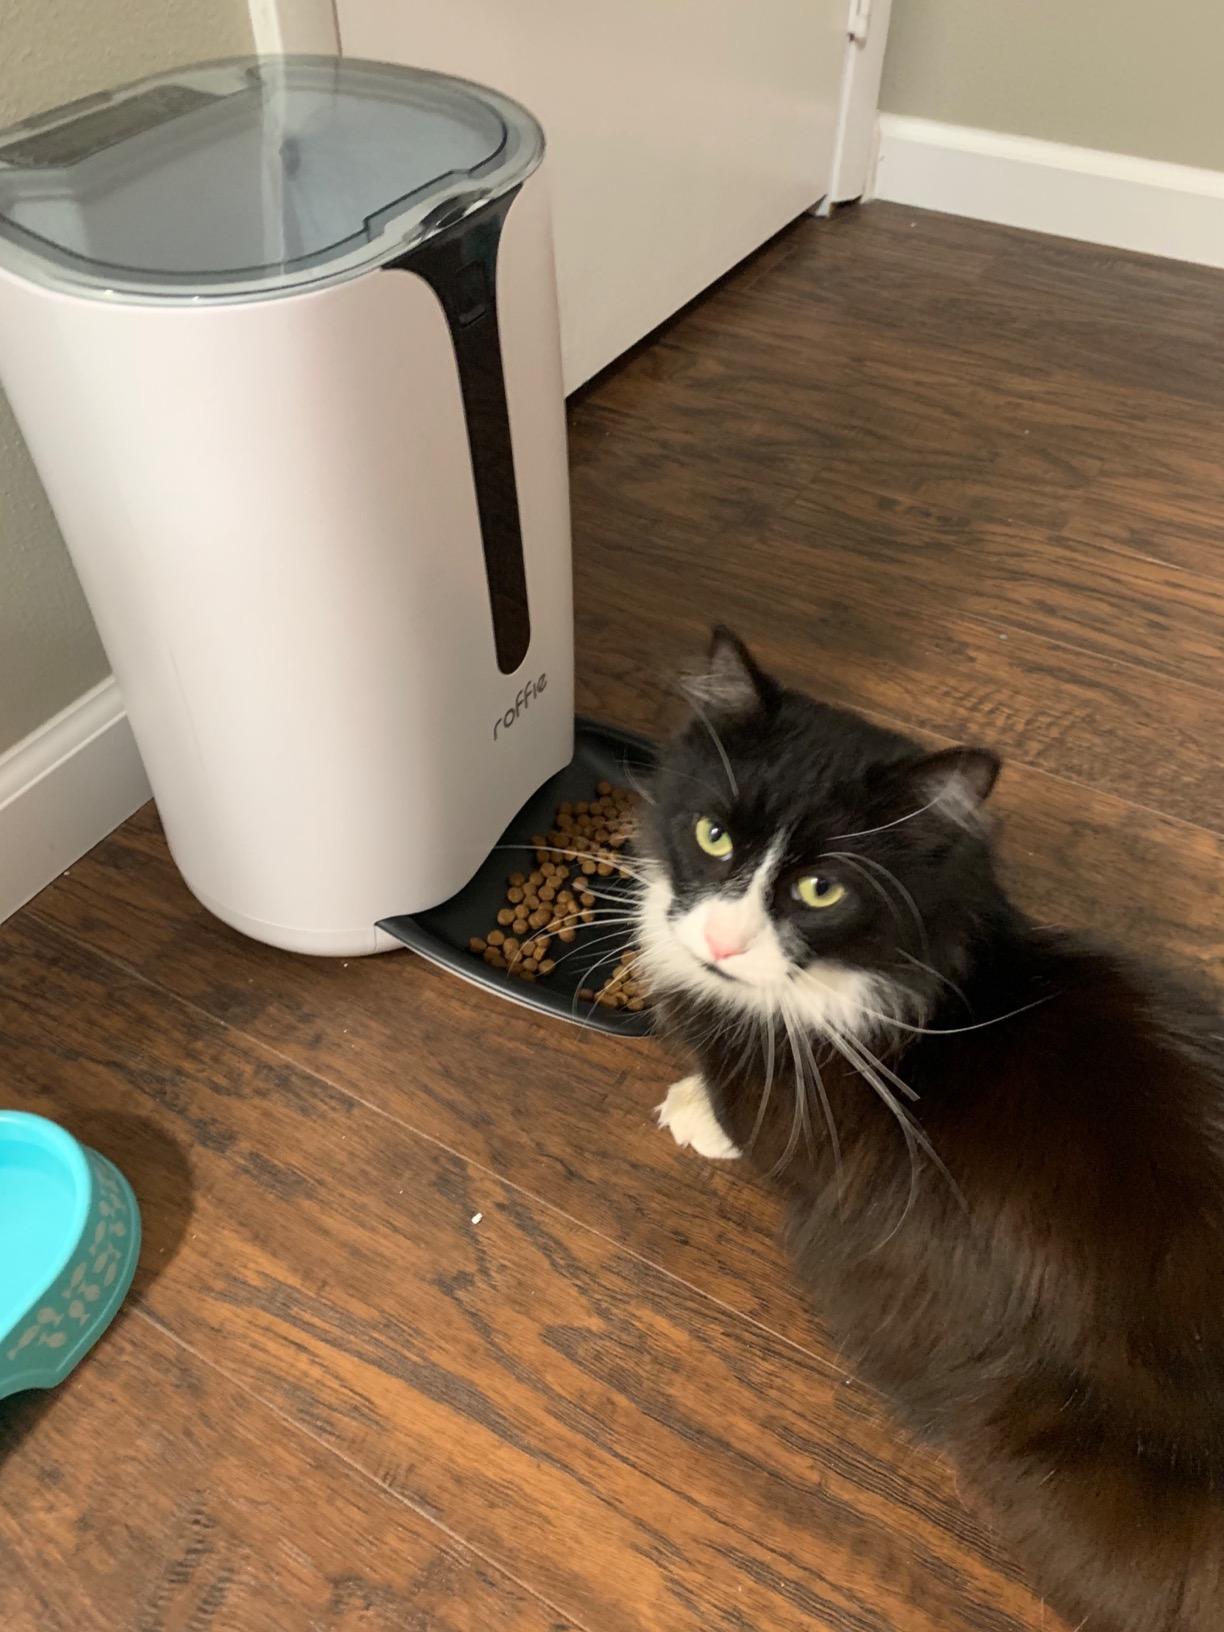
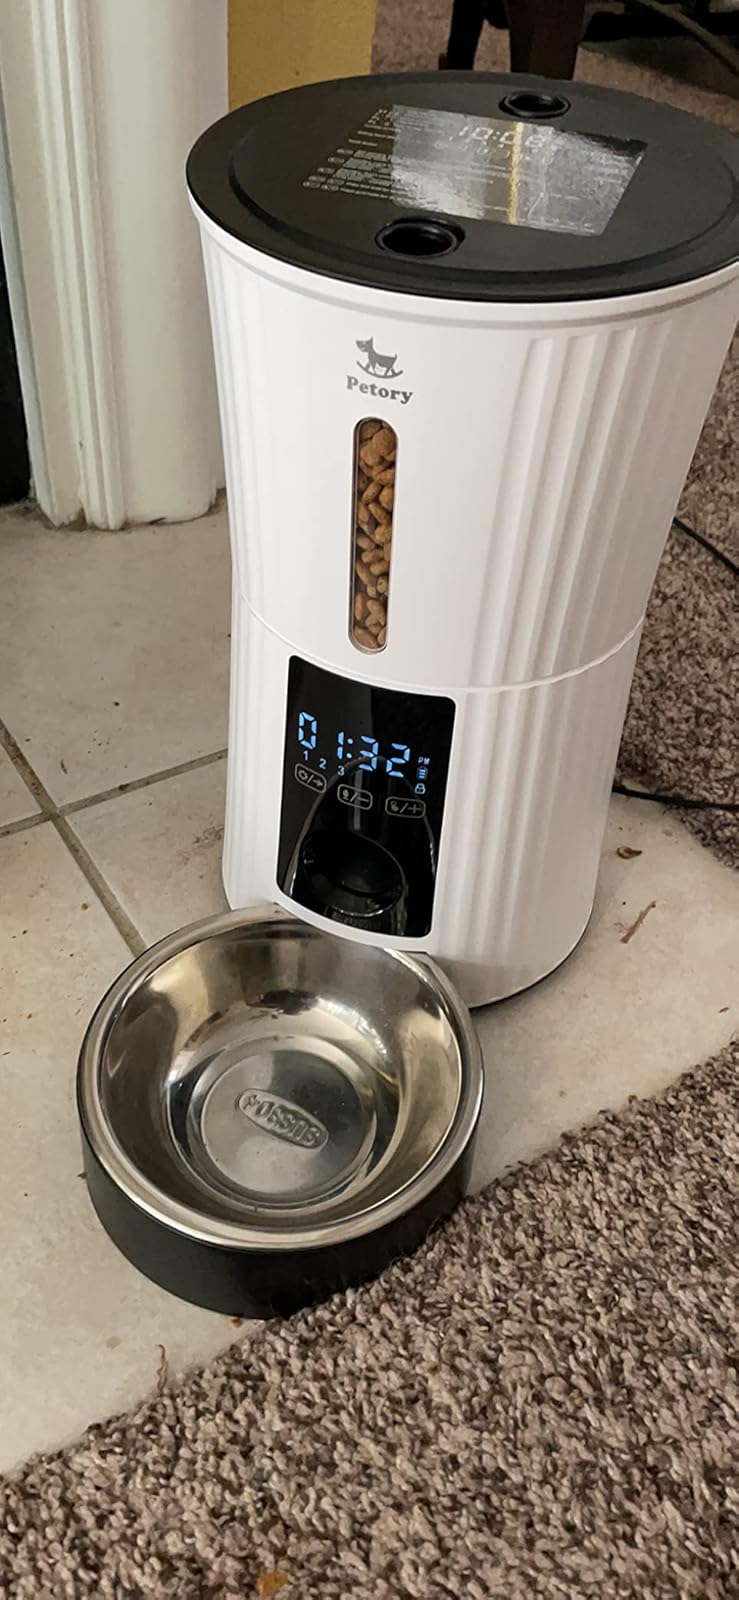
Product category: items_feeder
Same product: no